Mota-Engil

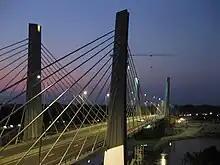
Catumbela bridge in Angola.

By entering the Angolan market in 1989, Engil's internationalization process was relaunched. In 1993, 1994 and 1996, a new boost was given to the internationalization process when the company entered Mozambique, Germany and Peru. As of 1990, Mota & Companhia gave a push to the diversification of its activities. It went into business in real estate development, road signs, prefabrication of structural elements, ceramics, asphalt masses, commercialization of vehicles and equipment, maritime transport and the paint industry.